Angelika Steger

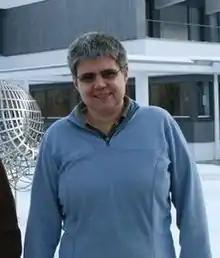
Steger at Oberwolfach, 2011

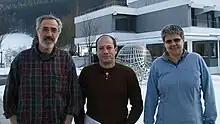
Organizers of a 2011 MFO workshop on combinatorics, left to right: Jeff Kahn, Benjamin Sudakov, Angelika Steger

Angelika Steger (born 1962) is a mathematician and computer scientist whose research interests include graph theory, randomized algorithms, and approximation algorithms. She is a professor at ETH Zurich.